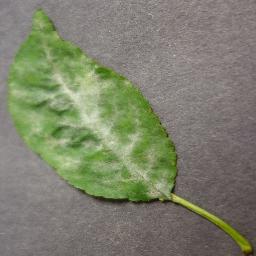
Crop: cherry
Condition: (including_sour)_powdery_mildew